Wheel hub assembly

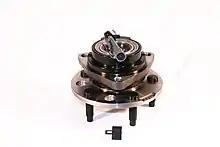
Common wheel hub assembly

A wheel hub assembly (WHA), also referred to as a hub assembly, wheel hub unit, or wheel hub bearing, is an automotive part used in most cars, passenger vehicles, and light and heavy trucks.